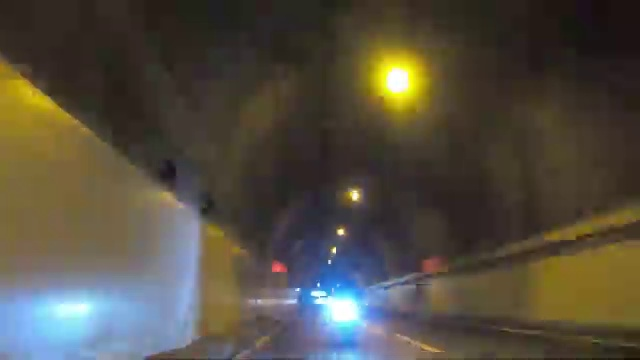
Fire: no
Smoke: no